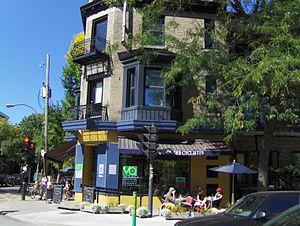
Maison des cyclistes, Montréal
Vélo Québec est un organisme sans but lucratif dont l'objectif est de promouvoir l'utilisation du vélo au Québec.